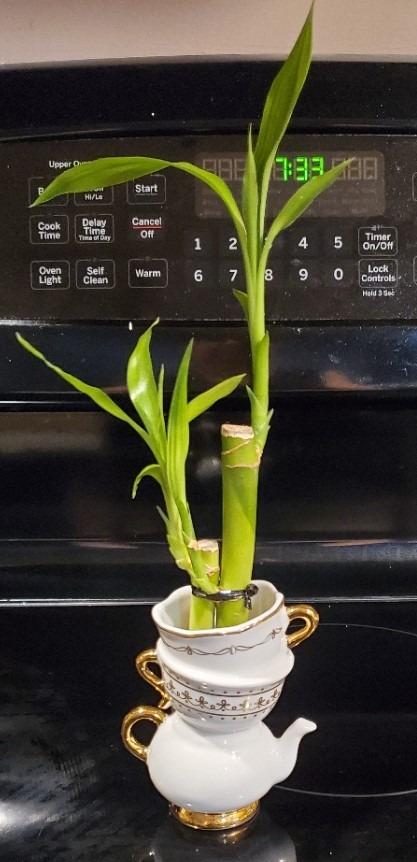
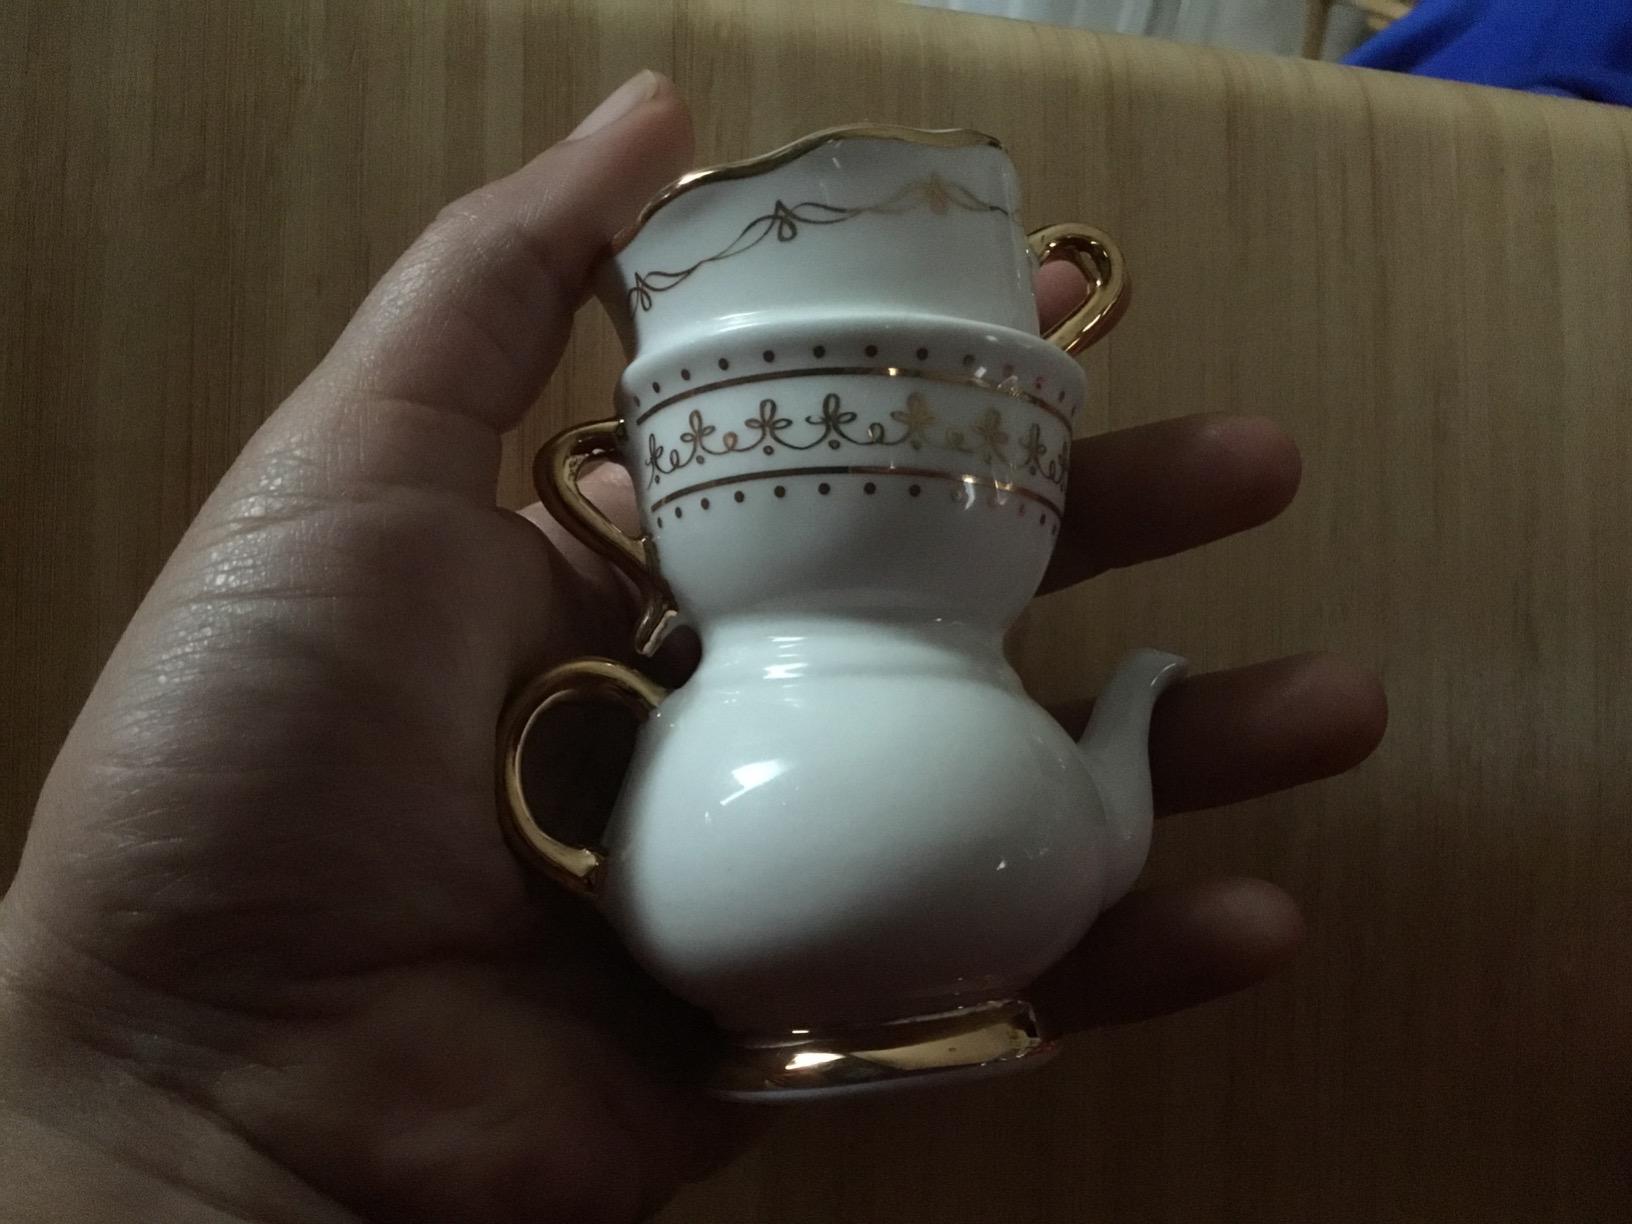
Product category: vase
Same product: yes